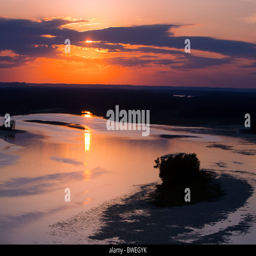
the sun sets over the scenic valley